Šibenik cap

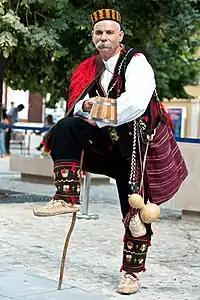
A man in national costume wearing a Šibenik cap.

Šibenik cap is a regional variant of a traditional red or dark orange cap used in the Balkans that was developed in Šibenik, Croatia.